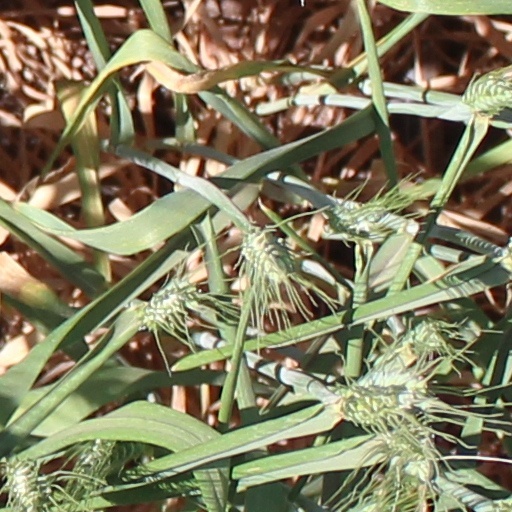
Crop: wheat